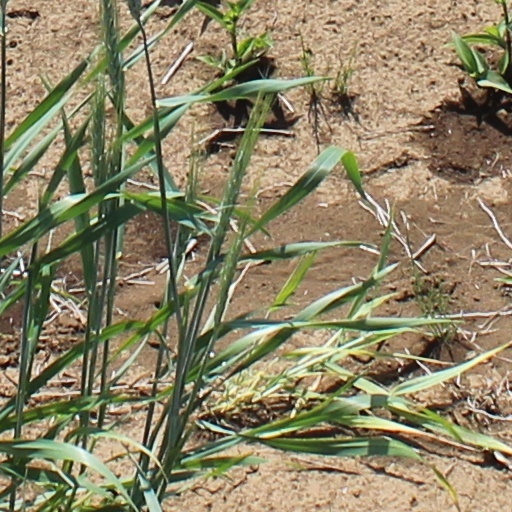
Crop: wheat